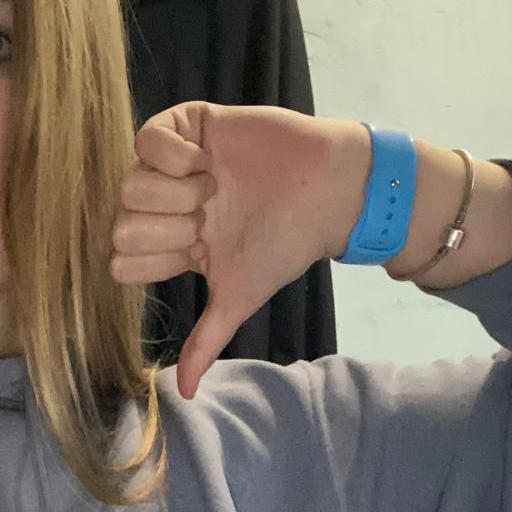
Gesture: dislike